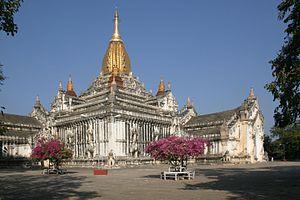
"Le temple de l'Ananda ou d'Ananda est un des plus beaux monuments bouddhiques de Bagan, dans le centre de la Birmanie. Édifié par le roi Kyanzittha en 1091, il était originellement dédié à la ""sagesse infinie"" du bouddha. Cependant ce terme a été confondu avec le nom d'Ananda, cousin du Bouddha.